Canon EOS-1N

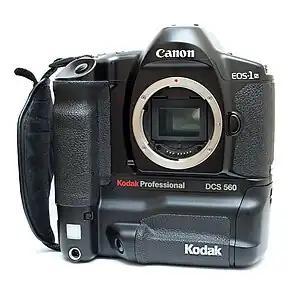
A Kodak DCS 560, part of the second generation of digital SLRs derived from the EOS-1N

During the late 1990s, Canon and Kodak collaborated on a range of professional digital SLRs which combined Canon EOS-1N bodies with Kodak digital sensors and electronics. They were Canon's first ventures into the digital SLR marketplace and divided into two distinct generations.